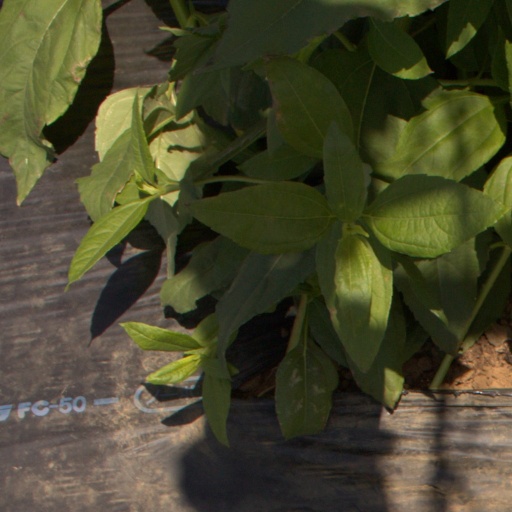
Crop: Jerusalem artichoke